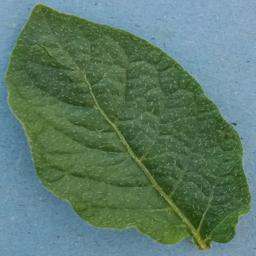
Etiqueta: Sana